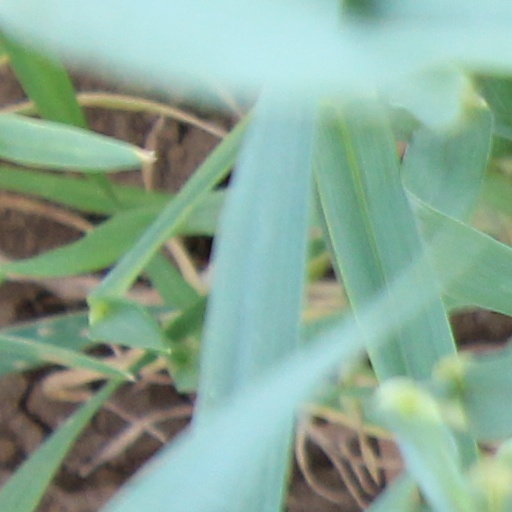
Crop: wheat